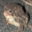
Label: frog